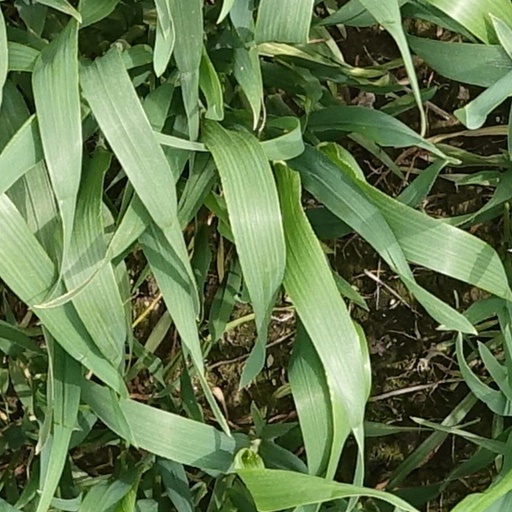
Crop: wheat